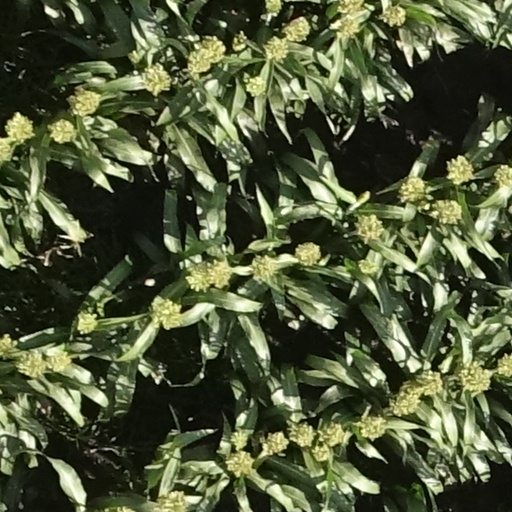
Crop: sorghum